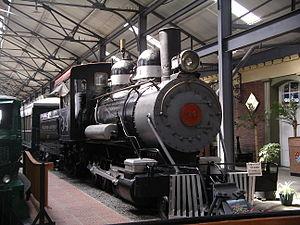
Le patrimoine ferroviaire désigne l'ensemble du patrimoine culturel des chemins de fer dont la sauvegarde et la mise en valeur rendent hommage et facilitent la compréhension de l'évolution du monde des trains. Cela passe par la création de musées assurant la conservation et la restauration de matériel ferroviaire, l'organisation de trains touristiques, la création d'un chemin de fer touristique ou des recherches. Plus modestement, il peut aussi s'agir de la collecte d'archives écrites ou orales. Ces actions peuvent être le fait d'organisations institutionnelles, d'entreprises ou d'associations souvent constituées d'amateurs des chemins de fer. Le patrimoine ferroviaire est une spécialisation du patrimoine industriel, dont la révélation découle souvent de pratiques d'archéologie ferroviaire.